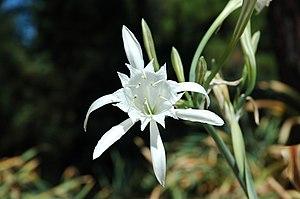
Fleur de Lis maritime Latina: Pancratium maritimum
Le Lis maritime, également appelé lis de mer, ou lis des sables, ou encore lis mathiole, est une plante vivace bulbeuse psammophyte de la famille des Amaryllidacées.